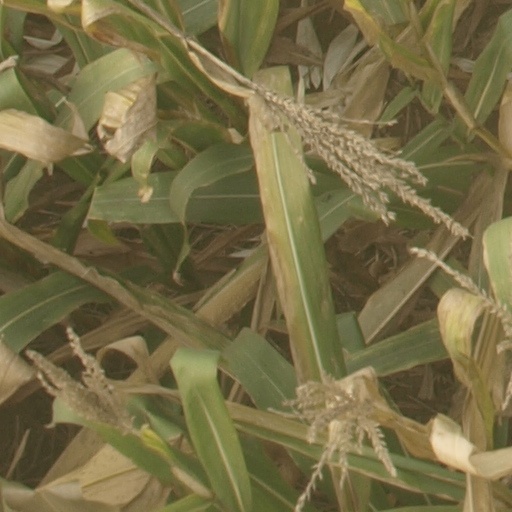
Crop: maize; corn